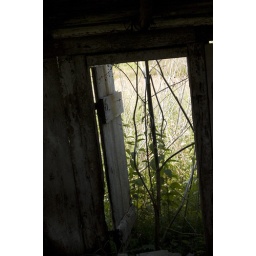
A short little door in what appeared to be an abandoned horse stable.